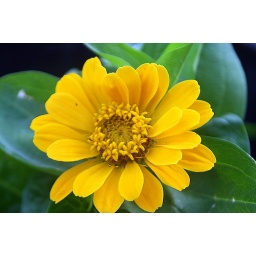
In the pots outside I planted flowers in this year.